Karel van Mander

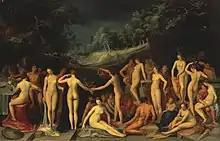
"Garden of Love", 1602, Hermitage Museum

Van Mander was born into a noble family in Meulebeke, in the County of Flanders. He studied under Lucas de Heere in Ghent. De Heere was a versatile artist who was painter, watercolorist, print artist, biographer, playwright, poet and writer. During the period 1568-1569 van Mander studied with the painter Pieter Vlerick in Kortrijk. The next five years he was less occupied with painting than with the writing of religious plays for which he also painted the scenery. He built quite a reputation in Flanders with his theatre productions.